Hypnotic

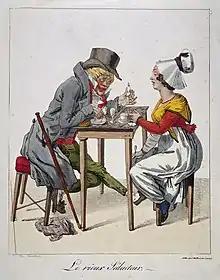
"Le Vieux Séducteur" by .(A corrupt old man tries to seduce a woman by urging her to take a hypnotic draught in her drink)

Hypnotica was a class of somniferous drugs and substances tested in medicine of the 1890s and later. These include urethan, acetal, methylal, sulfonal, paraldehyde, amylenhydrate, hypnon, chloralurethan, ohloralamid, or chloralimid.